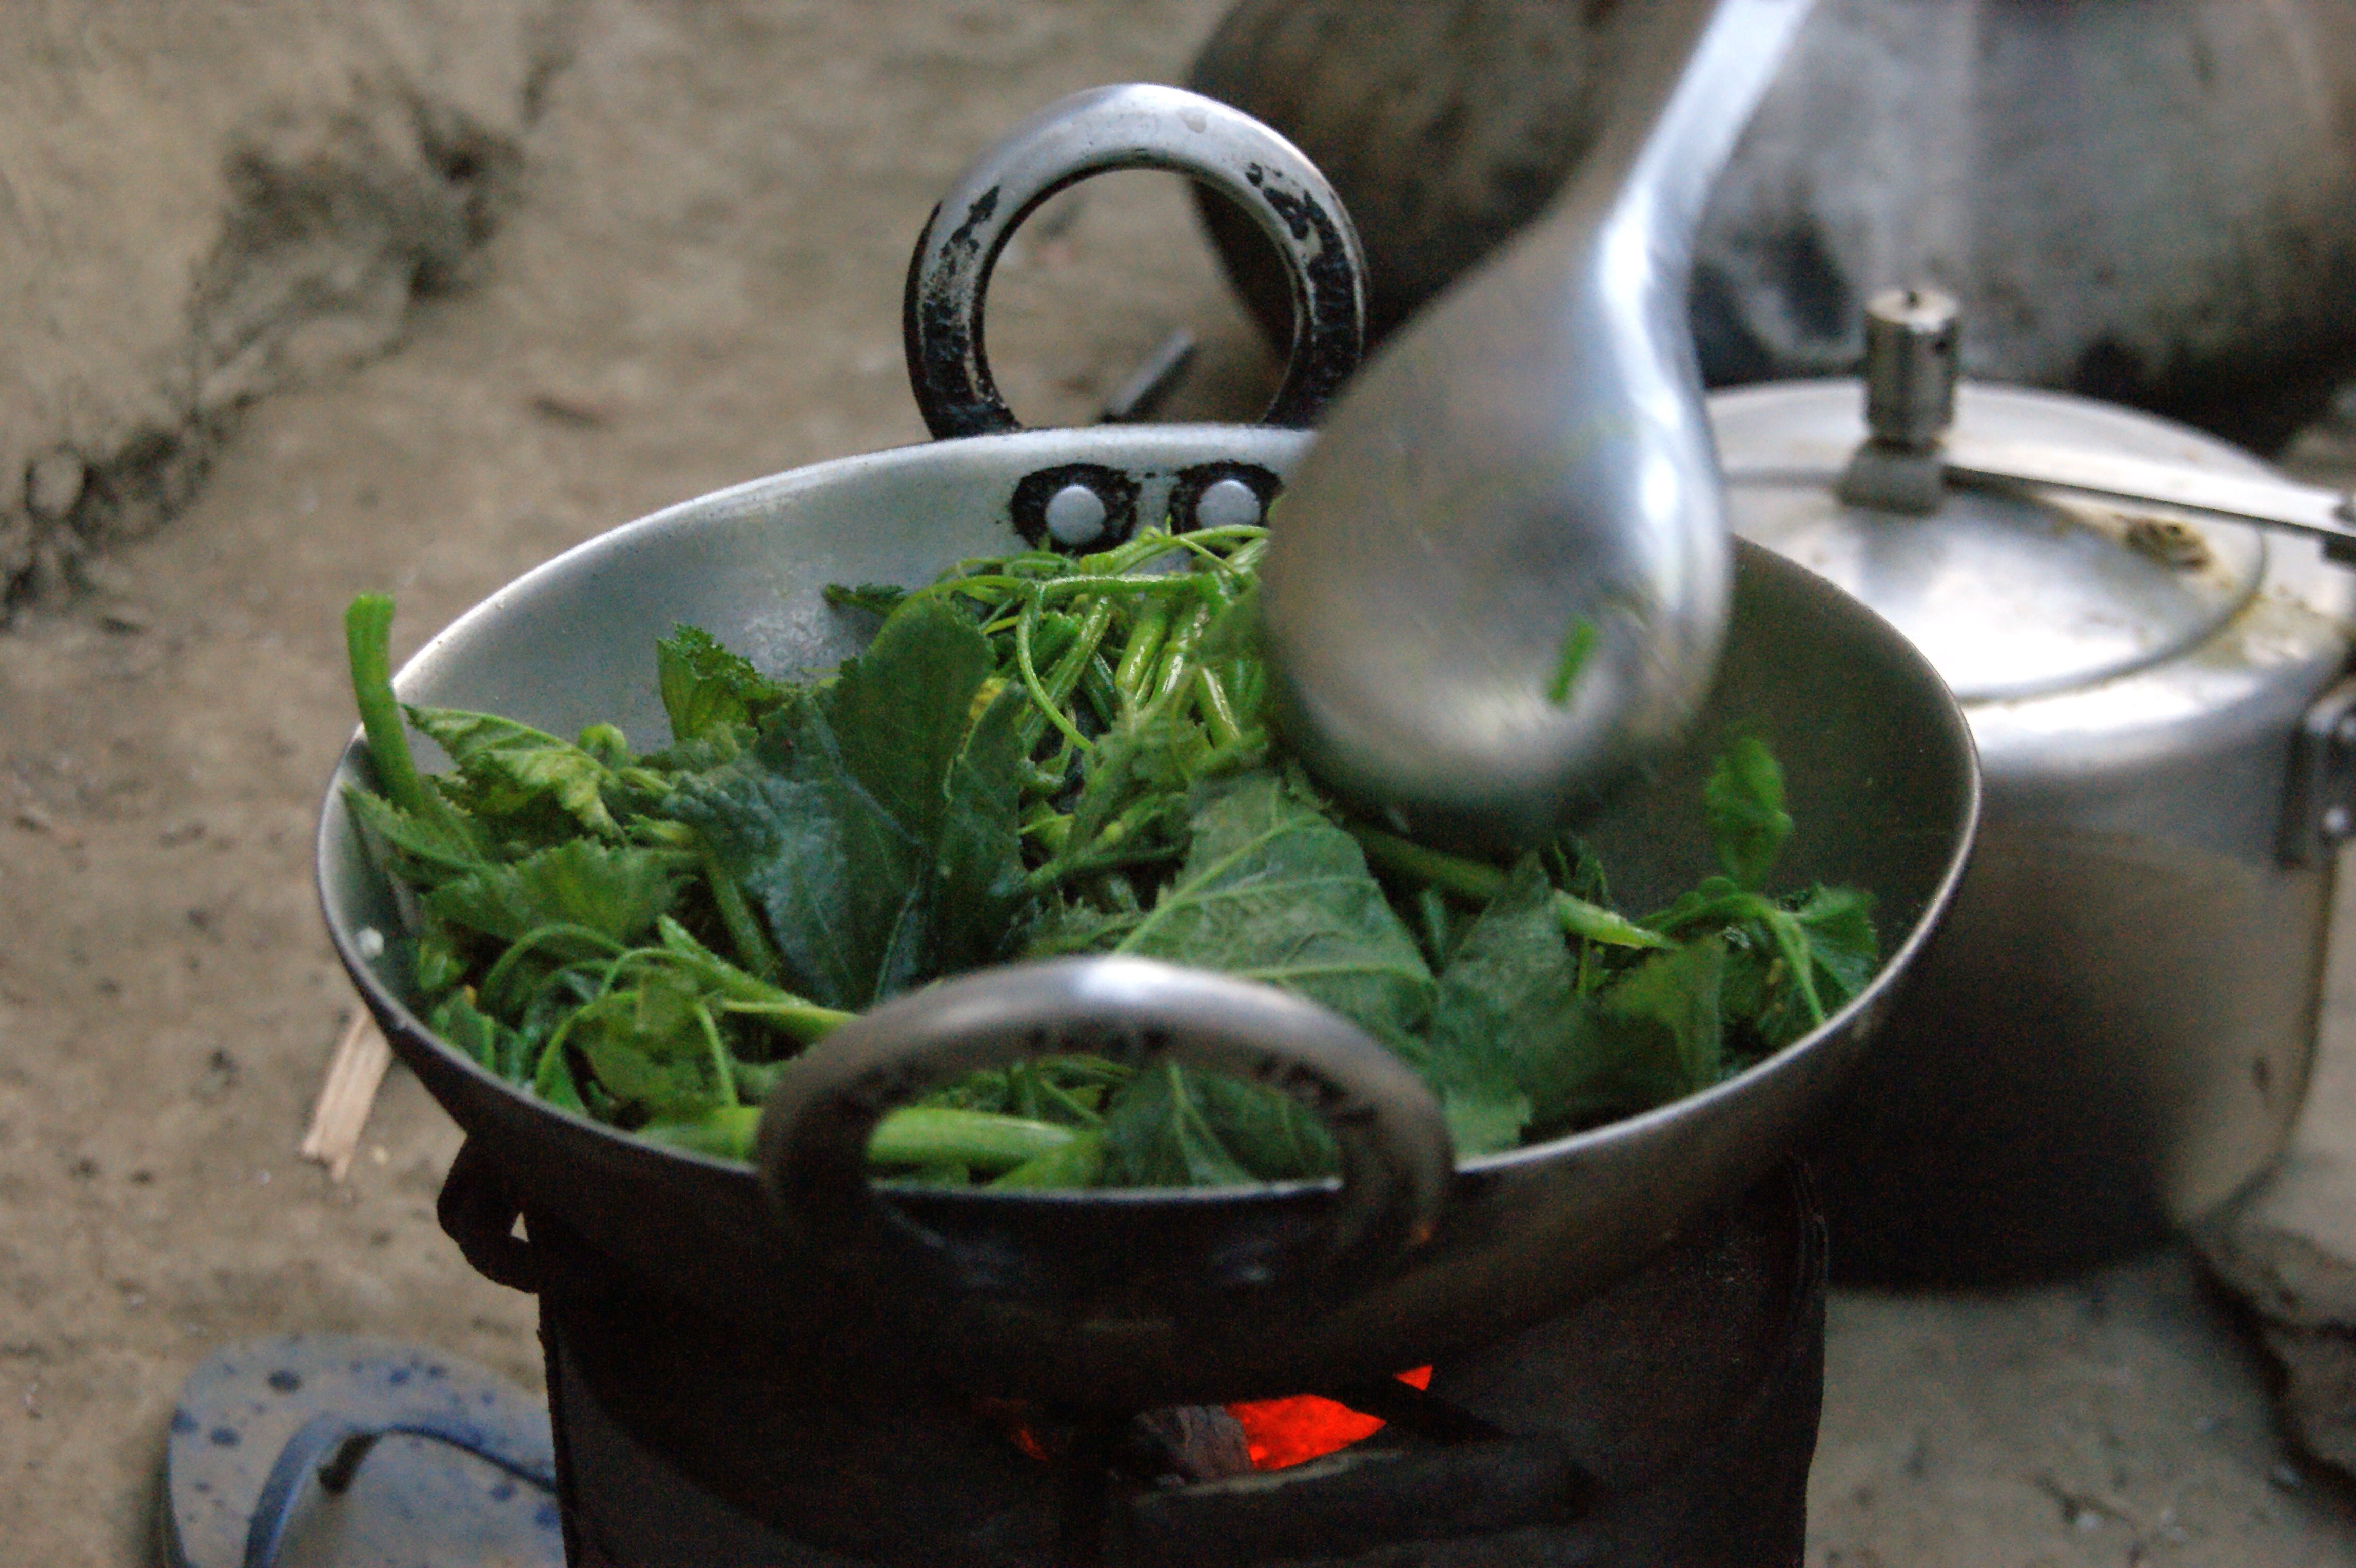
dish, food, produce, vegetable, eat, national park, cook, nepal, chitwan